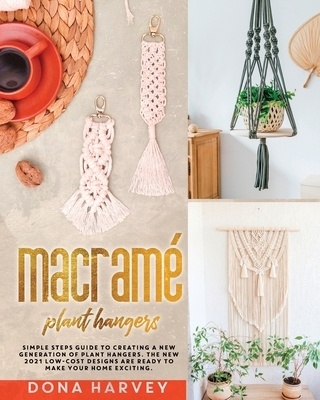
Macrame' Plant Hangers: Simple Steps Guide to Creating a New Generation of Plant Hangers. The New 2021 Low-Cost Designs Are Ready to Make Your
Macrame is a technique based on the skillful use of knots that produce a lace effect with an Arabian flavor. It is certainly a use of manual skills that requires patience, dedication, and practice to become more and more familiar. Plants are excellent life companions, you know: they relax, purify the air, furnish, bring a little nature even into the home, and take up little space. Do you have any doubts about this last point? Just make some suspended macramé potholders have a small greenhouse in height. You are about to learn how! Plant hangers have been a trend for the home ever since the bungalow fashion broke out, with indoor plants becoming pieces of furniture. Besides, macramé is back in fashion, and the good news is that it is easy, low cost, and leaves a lot of room for imagination. This complete and exhaustive manual will teach you this old art of knots, learning the fundamental of this ancient technique, and how to create any kind of macramè projects, including wonderful and trendy plant hangers. In this book, you will: Discover What Macramè Is and What Healthy Benefits Can Get You in terms of mental and physical serenity. The simple act of knot tying calms you, grounds you, and makes you forget everything. Realize The Art of Making Macramè Plant Hangers Can Become a Profitable Business thanks to the Internet and online e-commerce. You can enjoy yourself with what you like and make a new source of income at the same time. Learn Step-by-Step How to Make Knots , both for beginners and advanced. You will find very useful images to help you understand all phases, and so you will be able to create any sort of knots and then macramè project. Have the Chance to Practice What You Learn with Provided Exercises to ensure you got everything properly. It is a step-by-step practical guide that gives you all the info you need to perform your macramè plant hanger project, both in terms of measures and tools. Find Out Secret Tips and Tricks to Boost Your Project and Avoid Mistakes to make the easiest macramè plant hangers ever with the most trendy techniques and the right patterns. ... & Much More! Macrame Plant Hanger is a fun crafting technique that has made a major comeback with the younger generation.Because it is only a series of knots in its most fundamental form, it is an accessible project for almost anyone, especially adolescents and young adults. The book will provide you with all the macramè instructions and information you need to create plant hanger patterns for your home and garden, both for beginners and advanced. And after learning the first part of the training (basic and advanced knots), you then can develop any project! Order Your Copy Now and Start Working on Your Personal Macramè Project! Author: Dona Harvey Publisher: Independently Published Published: 04/12/2021 Pages: 232 Binding Type: Paperback Weight: 1.03lbs Size: 10.00h x 7.99w x 0.49d ISBN13: 9798737016937 BISAC Categories: - Crafts & Hobbies | Knots, Macrame & Rope Work - House & Home | Decorating & Furnishings This title is not returnable
Brand: Independently Published
Category: Arts & Entertainment > Hobbies & Creative Arts > Arts & Crafts > Crafting Patterns & Molds > Beading Patterns > Beaded Accessories Patterns